Anna K (designer)

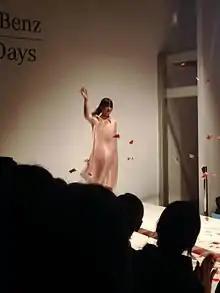
Anna Karenina at MBKFD S/S 2015

Anna Karenina, (born November 20, 1995) also known as Anna K, is a Ukrainian fashion designer. Anna K In 2017, Anna Karenina was included in the Forbes "30 Under 30" list in the Art category.